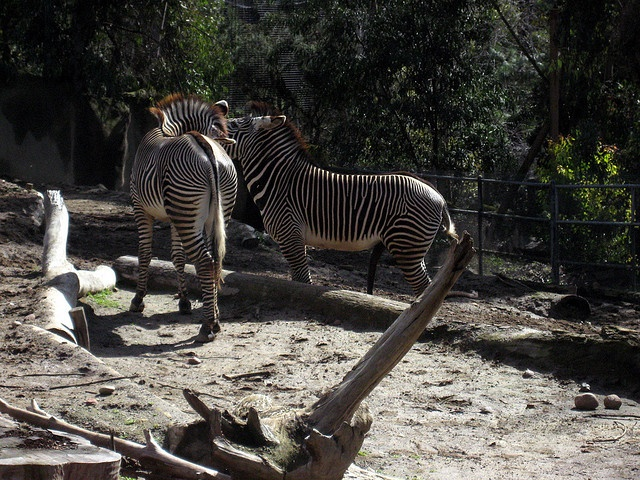
A pair of zebra's being playful in a zoo pen.
A couple of zebra standing next to each other on a field.
Two zebras walking in the dirt while being surrounded by a gate.
Two zebras on top of a dirt terrain.
Two zebras in dirt area next to a black fence and trees.